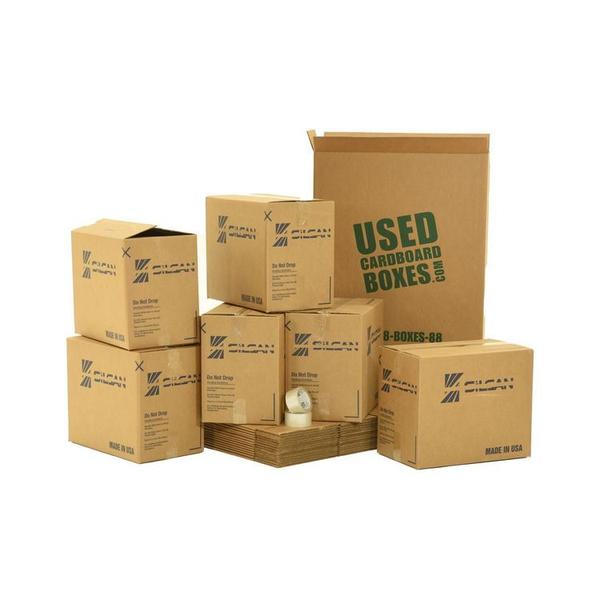
Label: cardboard